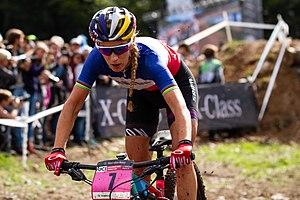
Pauline Ferrand-Prévot lors de la finale de la coupe du monde UCI à La Bresse
Pauline Ferrand-Prévot, née le 10 février 1992 à Reims, est une coureuse cycliste française polyvalente, qui gagne aussi bien des épreuves de cyclisme sur route et de cyclo-cross que de VTT.